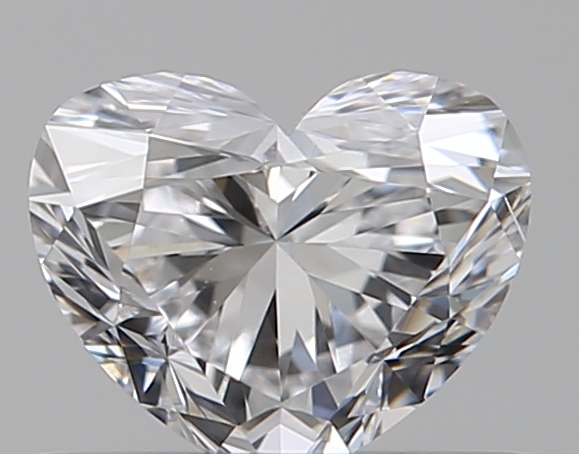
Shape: heart
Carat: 0.5
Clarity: SI1
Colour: D
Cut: VG
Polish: EX
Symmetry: VG
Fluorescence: N
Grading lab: GIA
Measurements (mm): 4.5 x 5.42 x 3.34